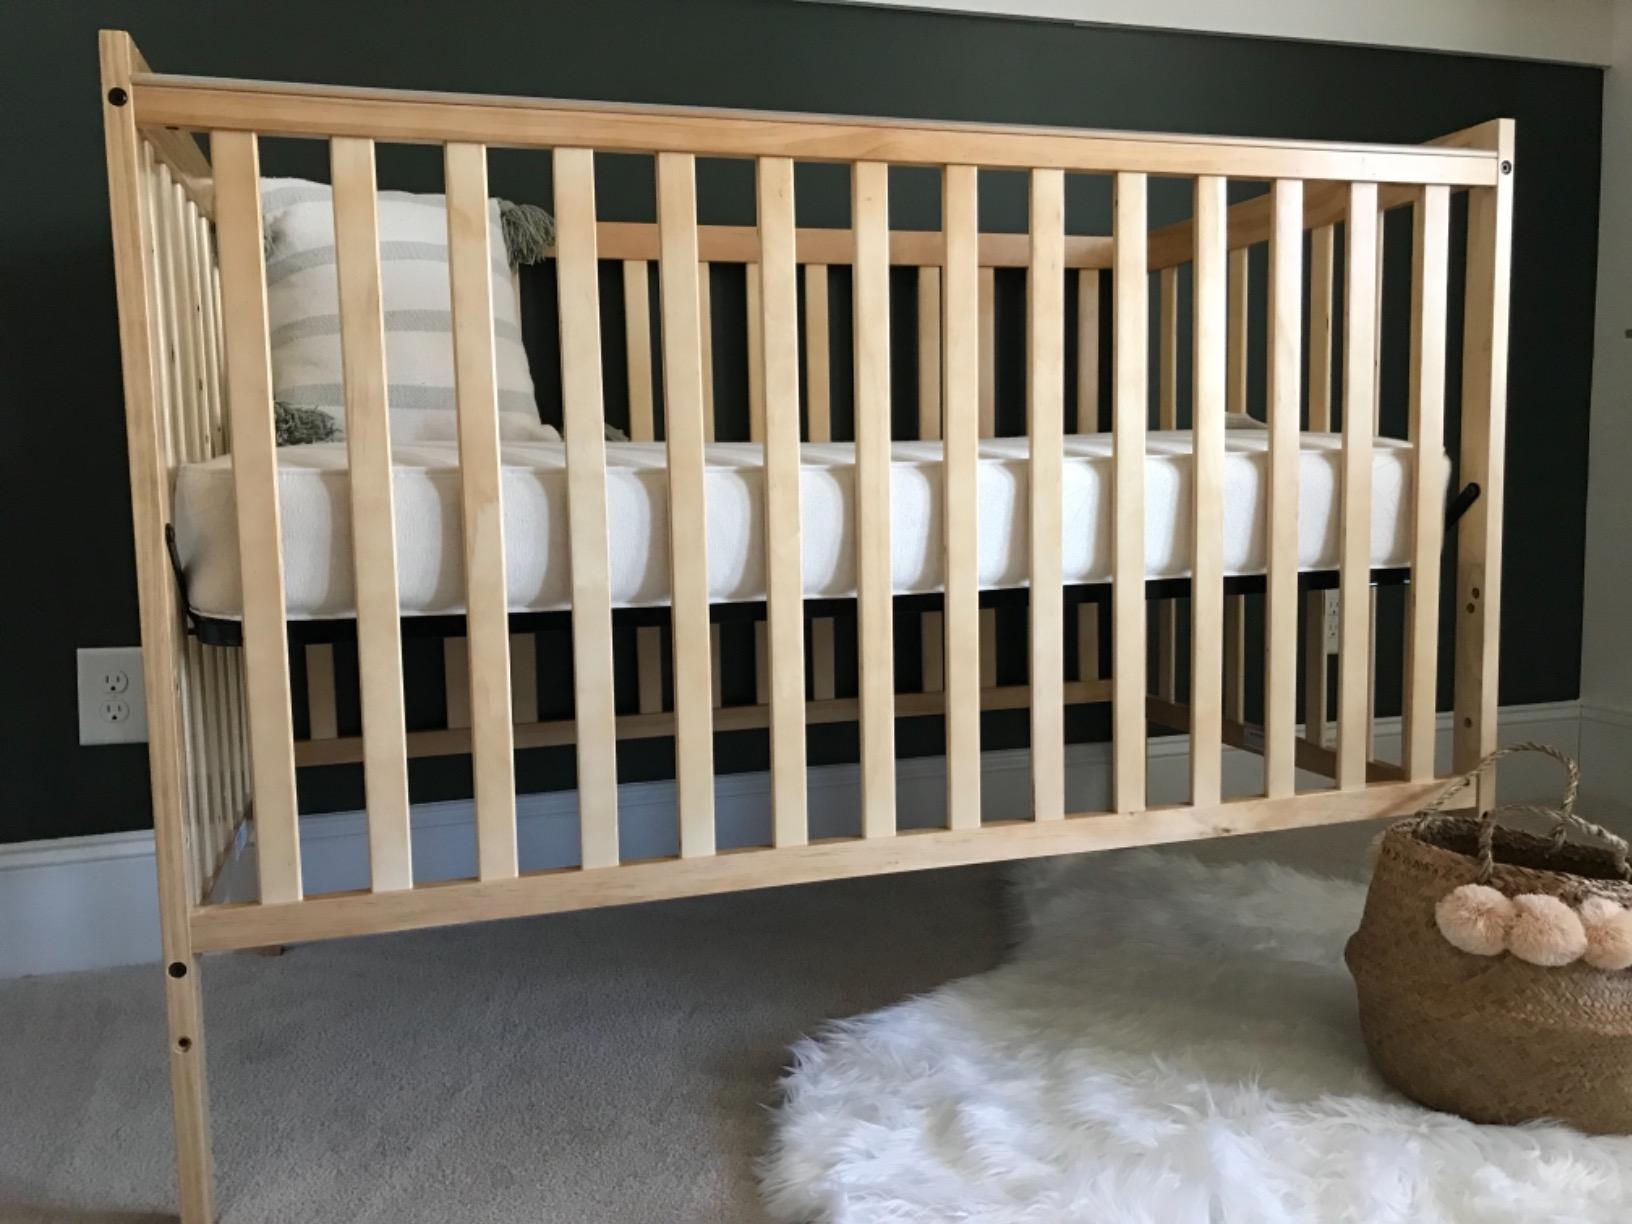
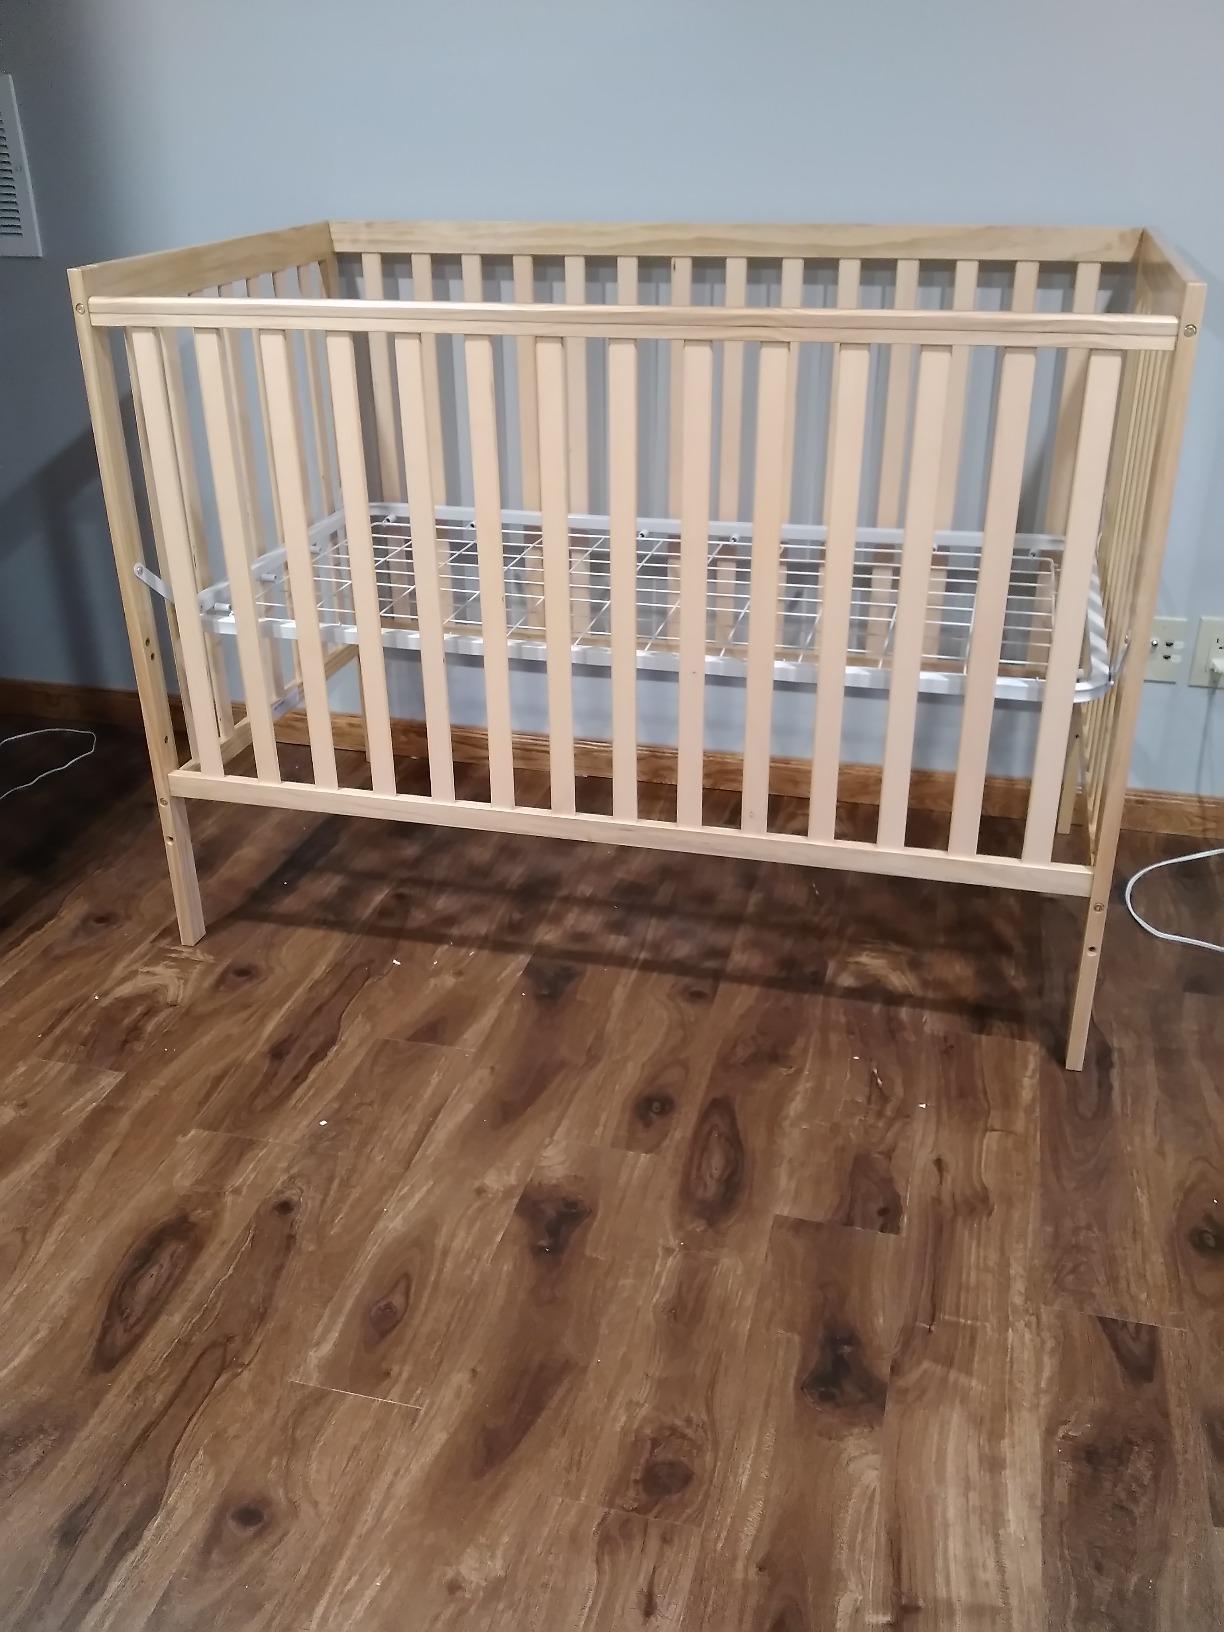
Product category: products_crib
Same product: yes